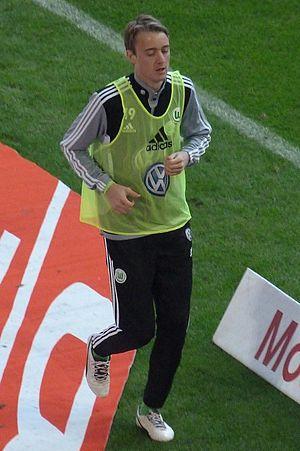
Rasmus Jönsson est un footballeur suédois, né le 27 janvier 1990 à Viken en Suède. Il évolue comme attaquant.